Cao Bằng province

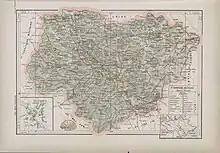
Map of Cao Bang province in 1909

Cao Bằng's history can be traced to the Bronze Age when the Tày Tây Âu Kingdom flourished. The Tây Âu or Âu Việt were a conglomeration of upland Tai tribes living in what is today the mountainous region of northernmost Vietnam, western Guangdong, and southern Guangxi, China, since at least the 3rd century BC. According to local lore, the capital was located near today Cao Bằng City. In the 3rd century BC, the Tây Âu leader Thục Phán shifted their capital to Cổ Loa in the Red River Delta.